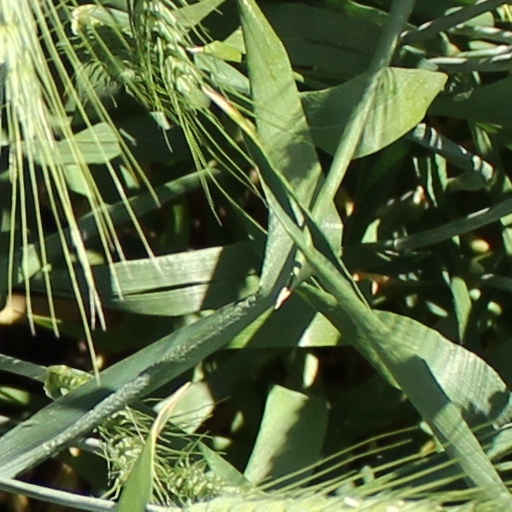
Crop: wheat